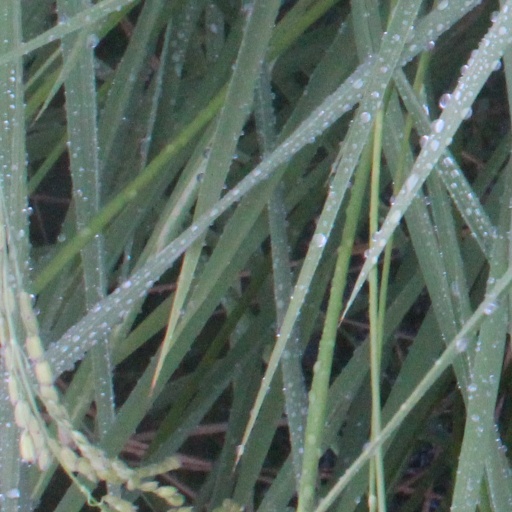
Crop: rice